Shaun Kenny-Dowall

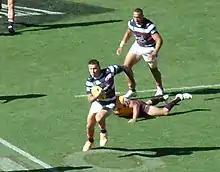
Shaun Kenny-Dowall with a run during the Roosters' inaugural Nines campaign

On 13 February 2013, Kenny-Dowall was chosen to play for the NRL All Stars team at centre in the 32–6 loss over the Indigenous All Stars at Suncorp Stadium. For the 2013 Anzac Test, Kenny-Dowall was selected to play for New Zealand at centre in their 32–12 loss to Australia at Canberra Stadium. Kenny-Dowall played in the Roosters 26–18 victory in the 2013 NRL Grand Final against the Manly-Warringah Sea Eagles. scoring a try in the 60th minute of the match. After the match it was revealed that he had broken a tooth and fractured his jaw in an early encounter in the match. The injury forced him to miss the 2013 Rugby League World Cup. Kenny-Dowall played in all the Roosters 27 matches and scored 9 tries.